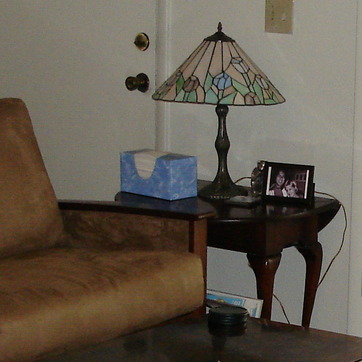
Material: paper